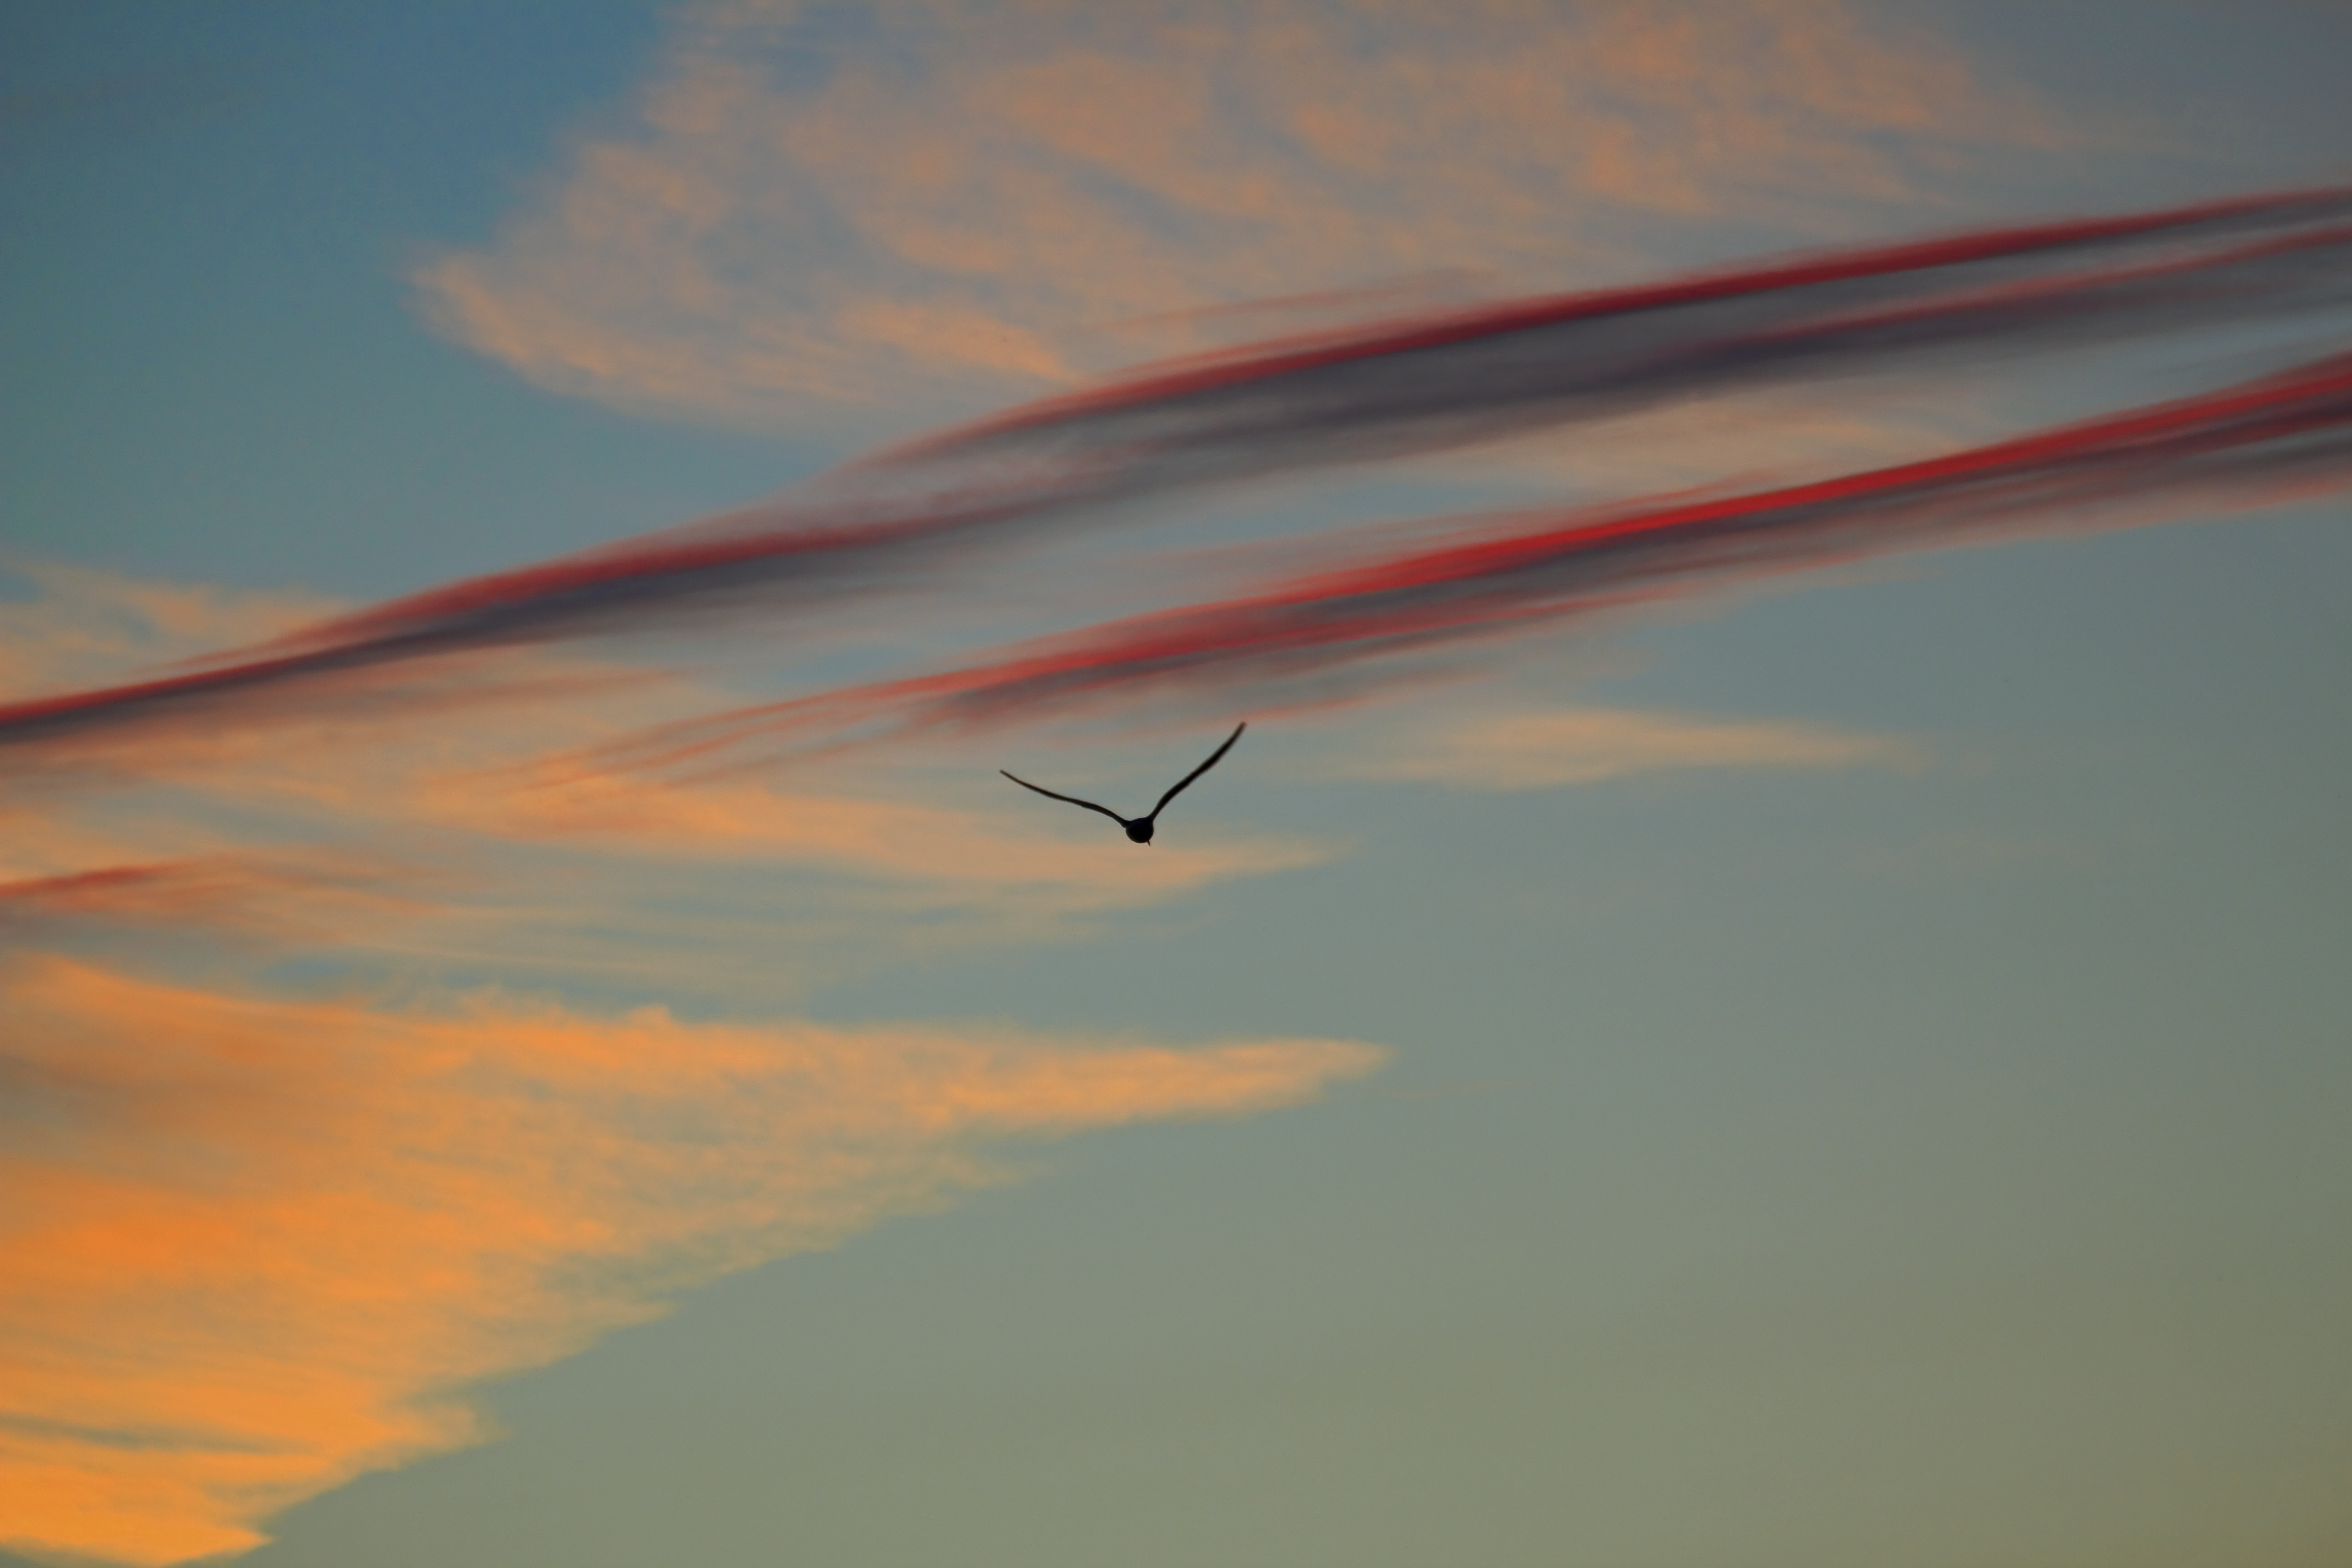
wing, cloud, sky, sunset, aircraft, line, flight, romance, clouds, gliding, abendstimmung, atmospheric, afterglow, evening sky, meteorological phenomenon, m ritz, bird in the sky, atmosphere of earth, windsports